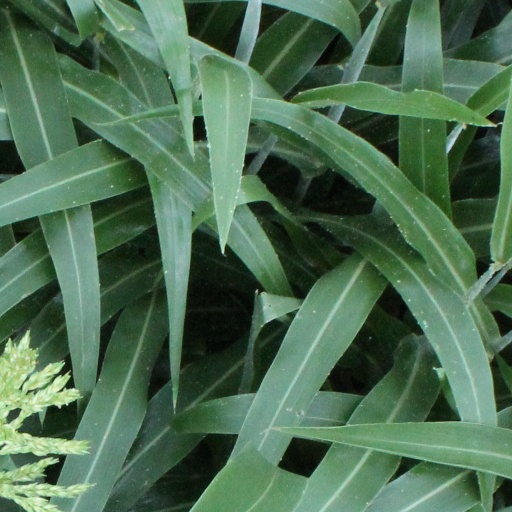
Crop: sorghum